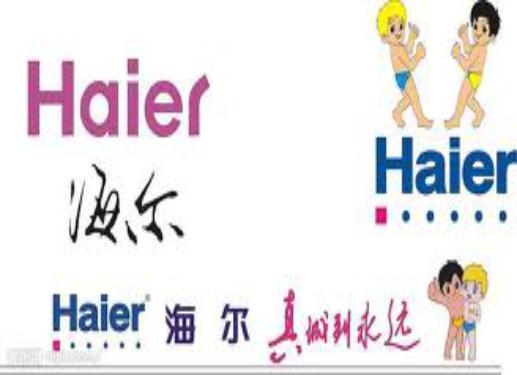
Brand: haier
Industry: Electronic